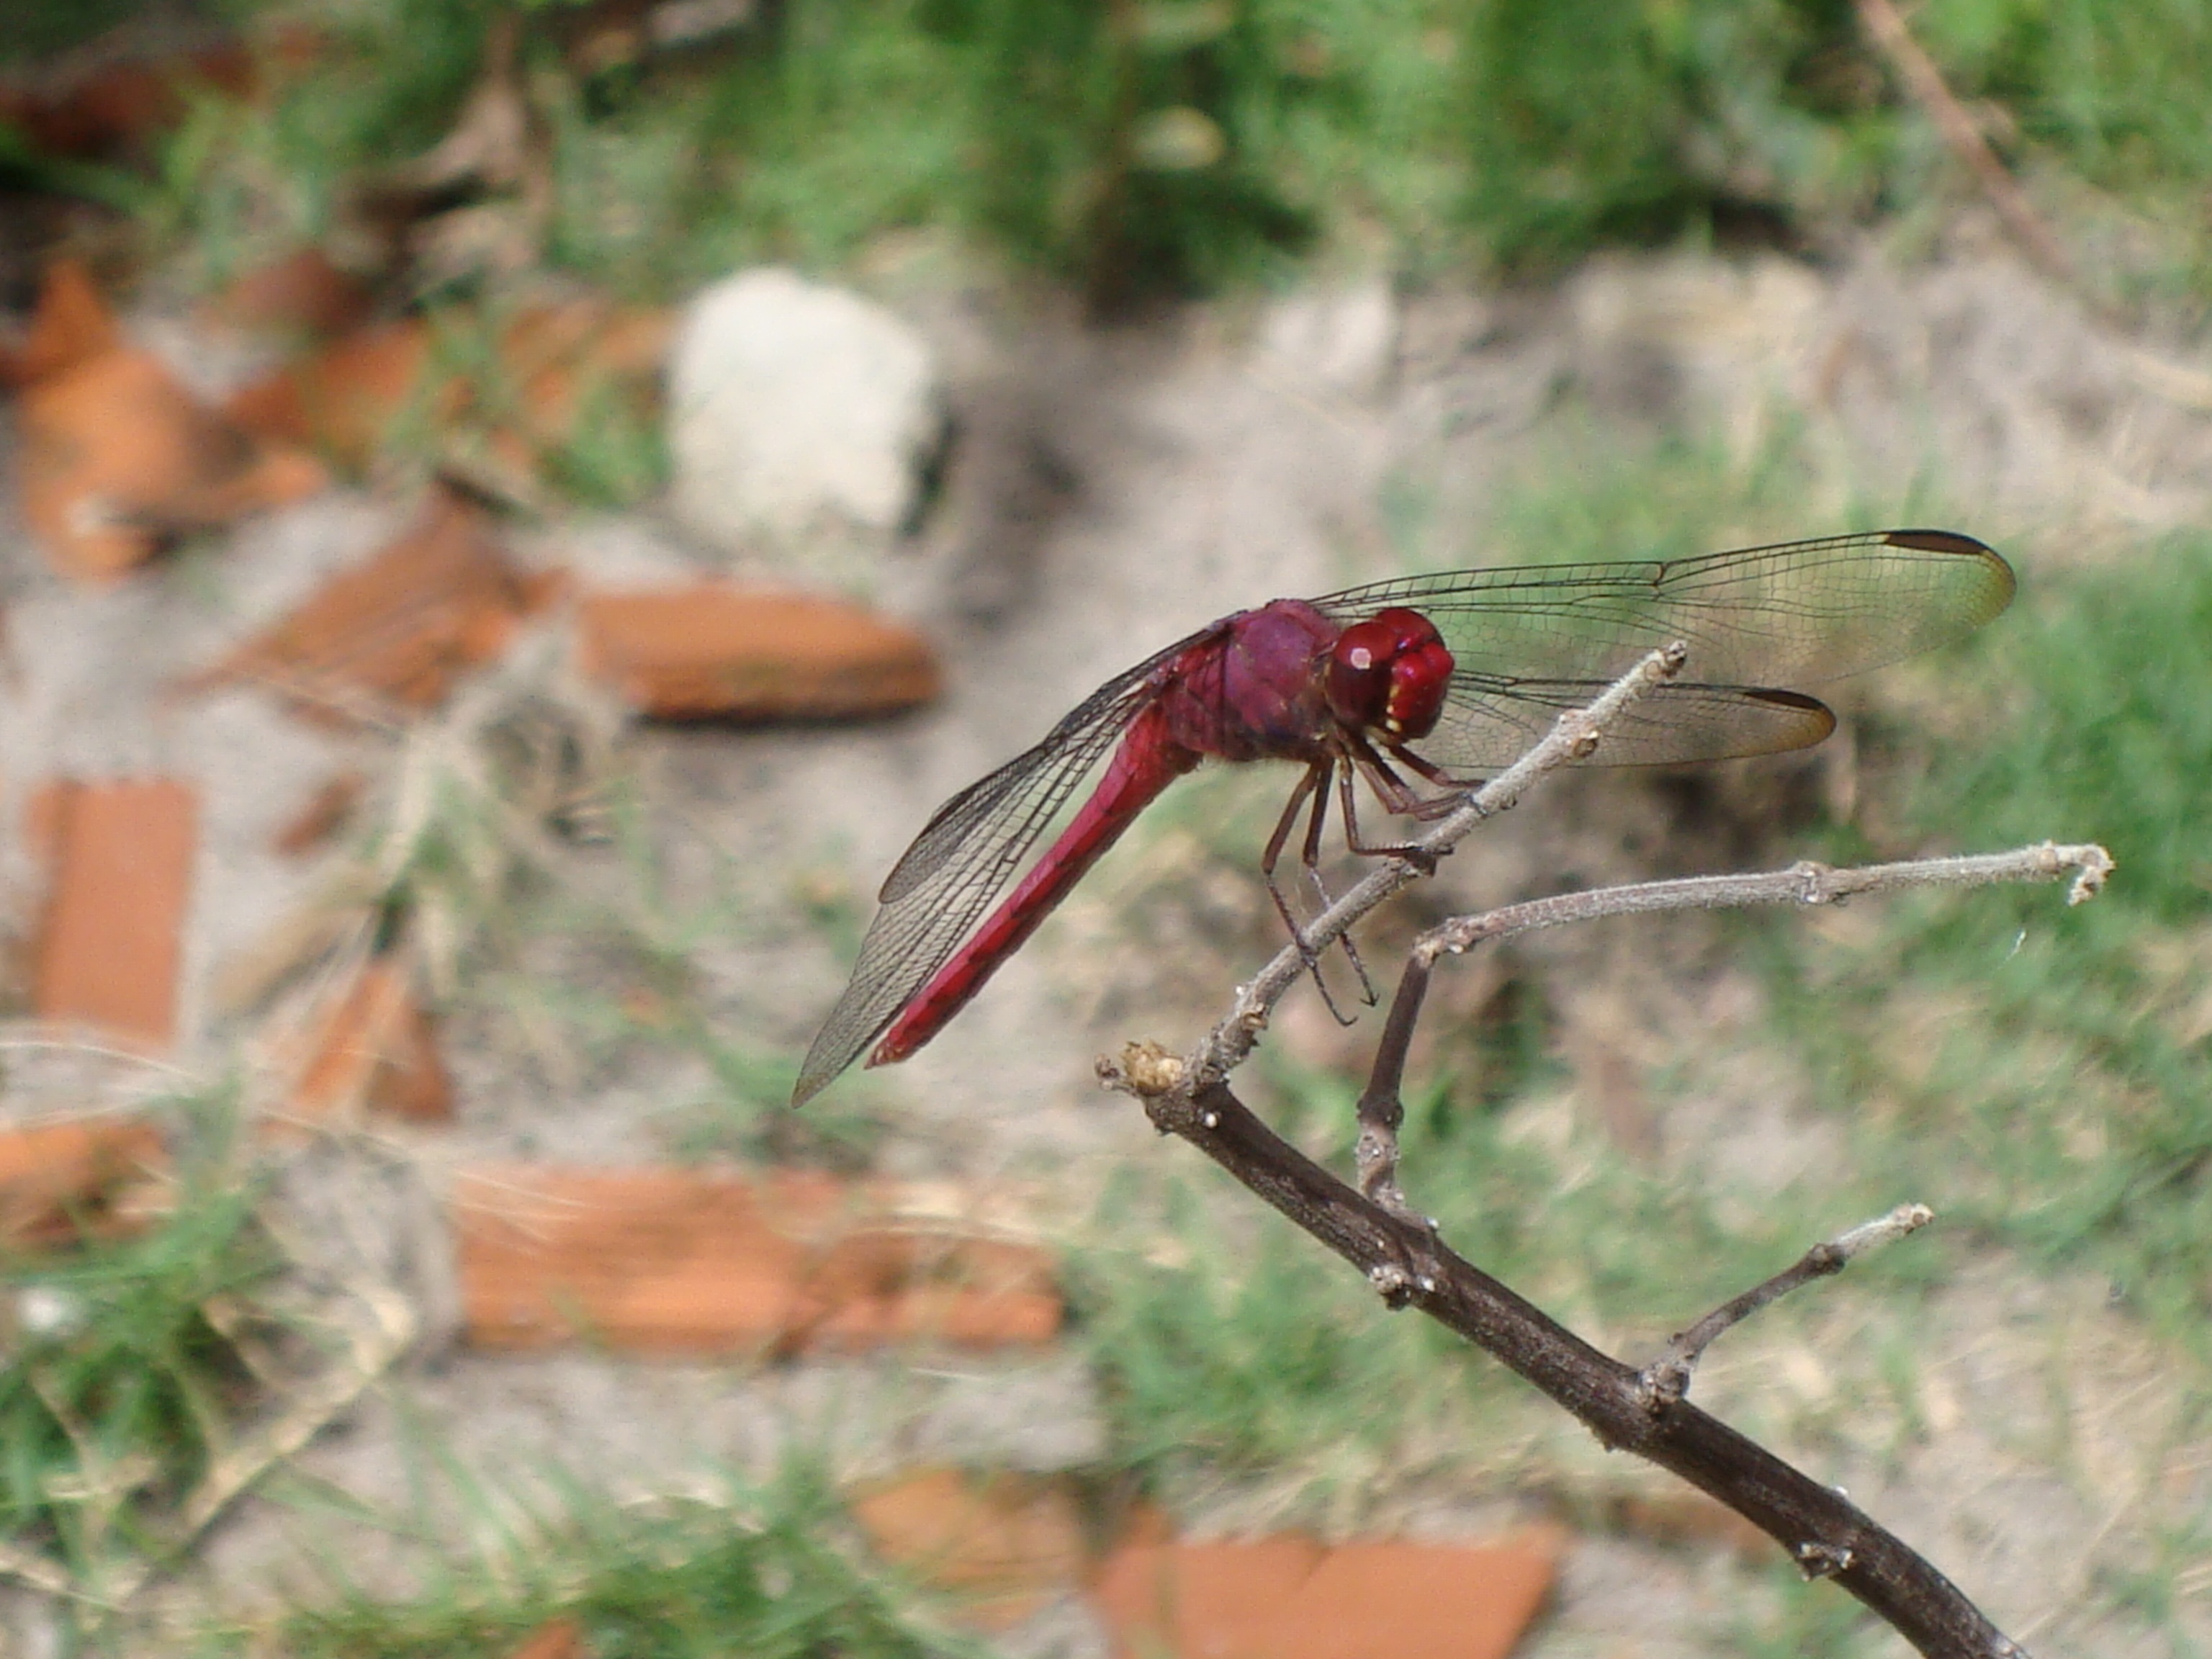
nature, branch, bird, flower, wildlife, insect, fauna, invertebrate, dragonfly, dragonflies and damseflies, ziguezigue